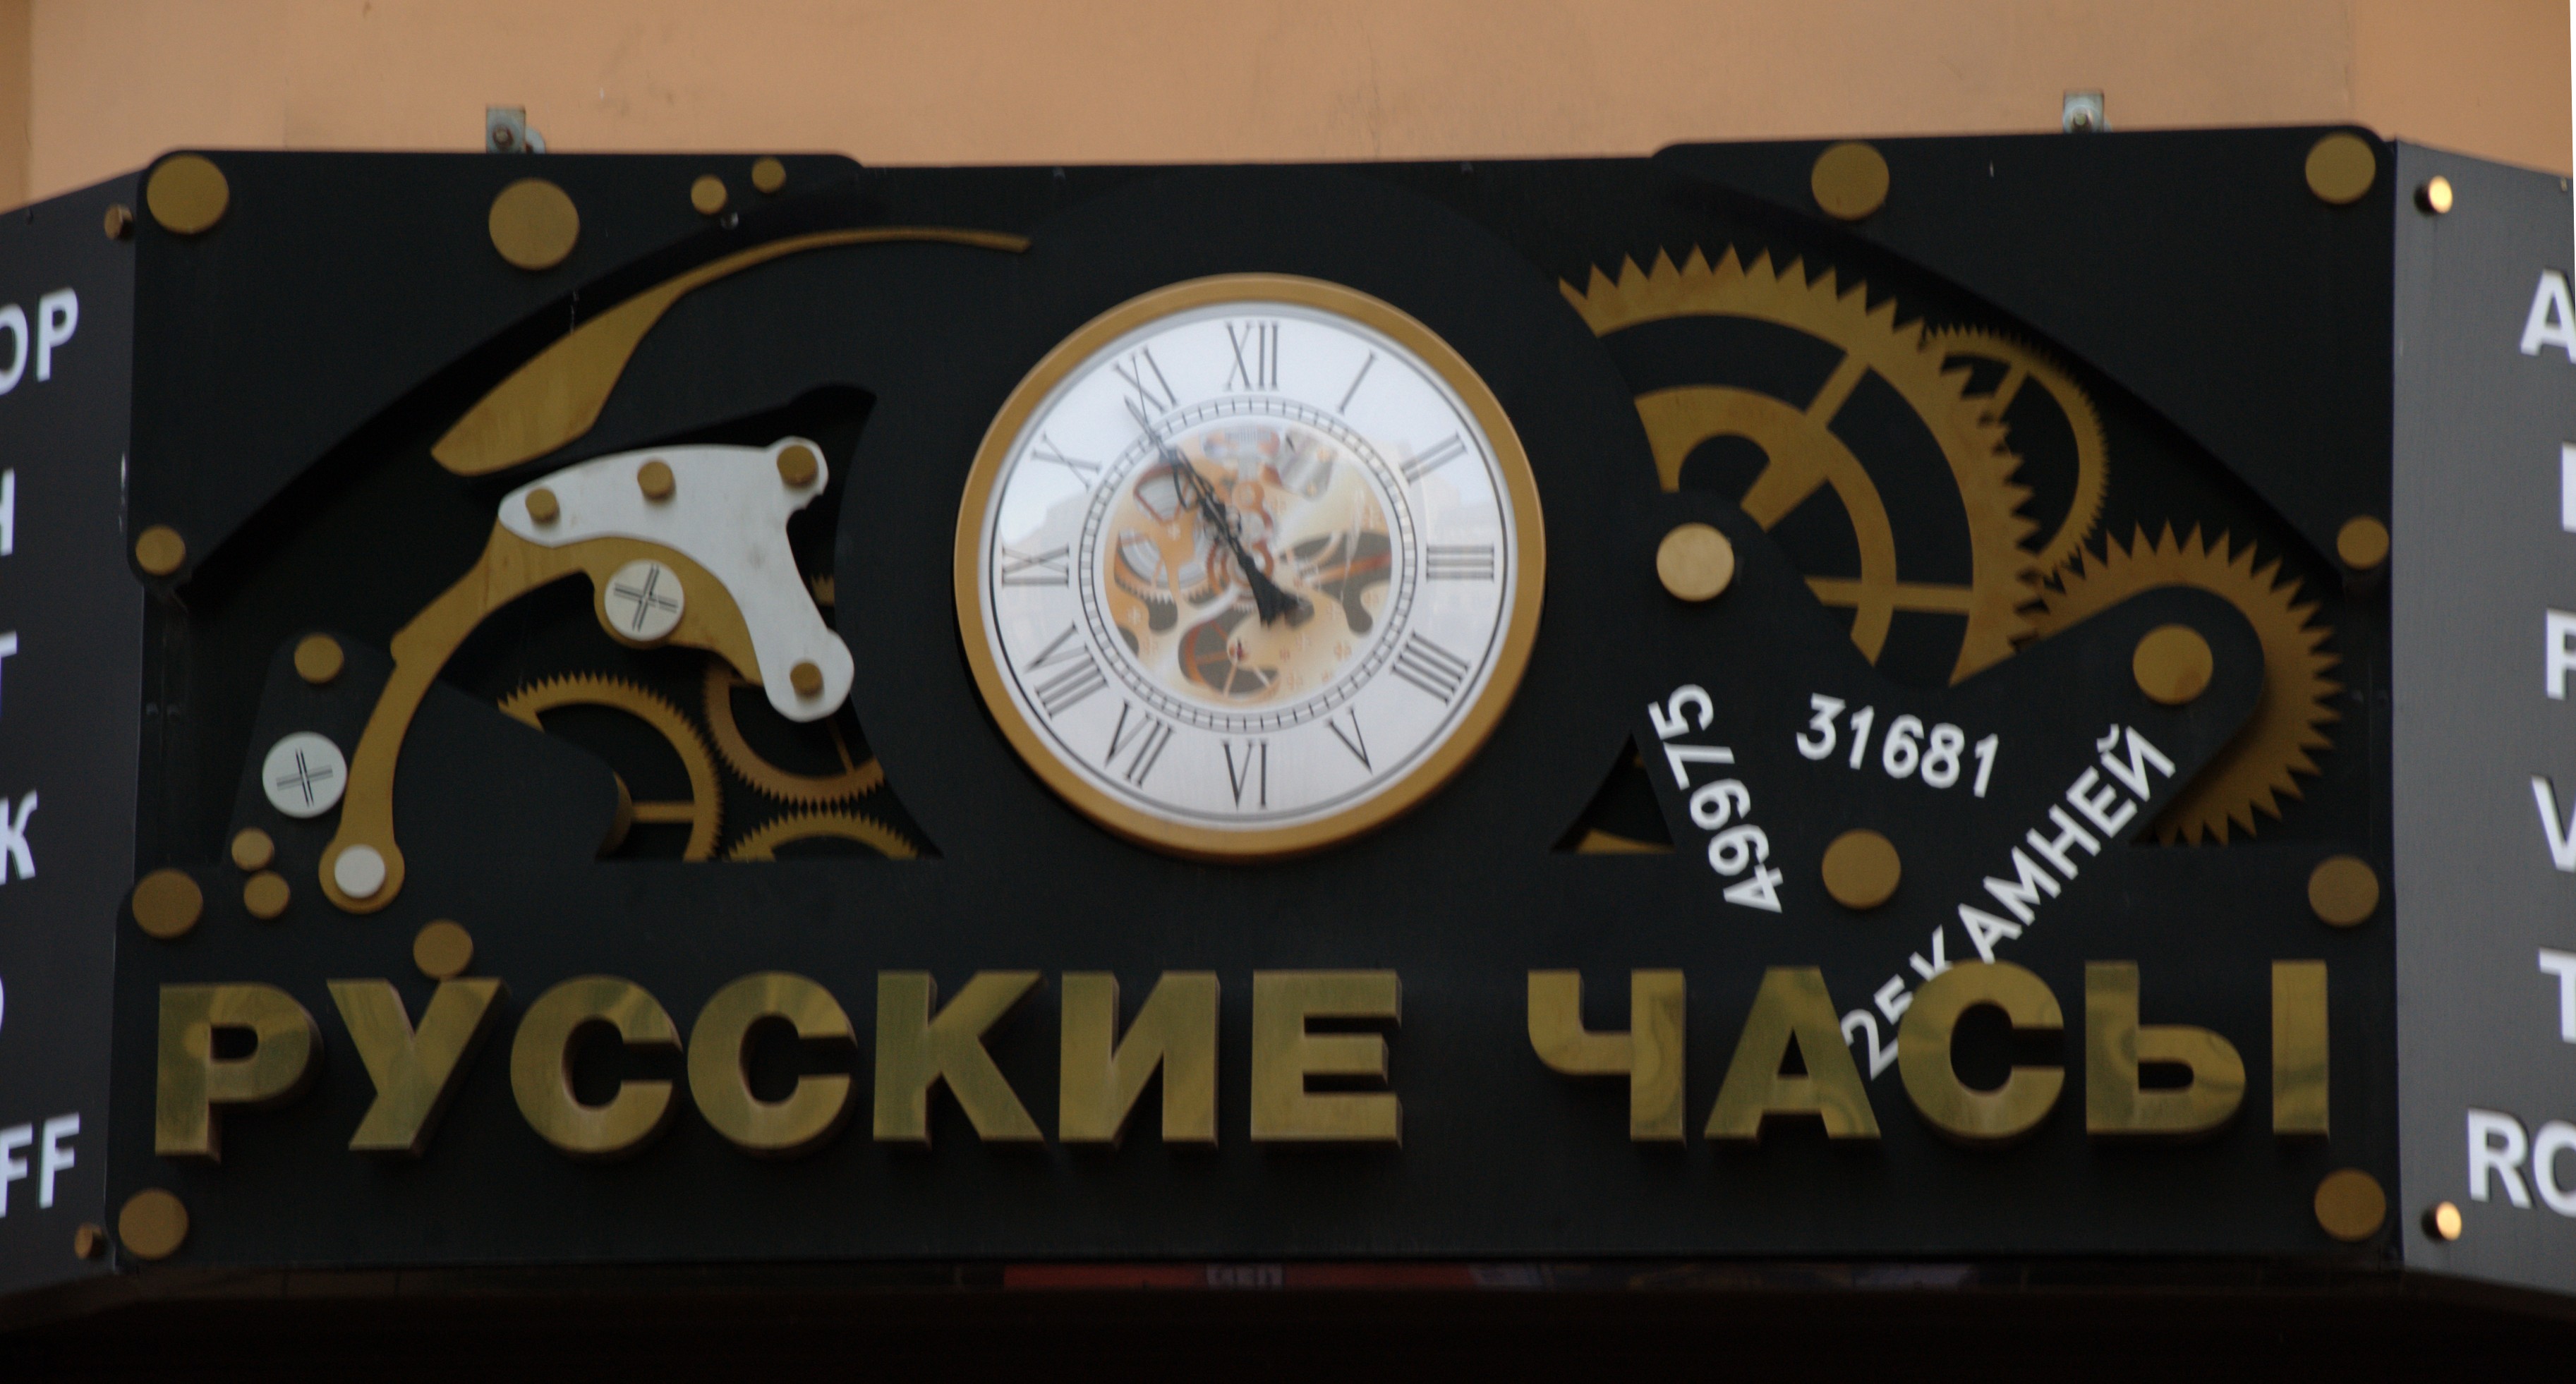
clock, nikon, d80, nikond80, vehicle registration plate